Lunch no Joō

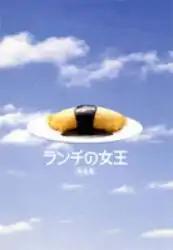
Series DVD cover

is a Japanese drama series aired in Japan on Fuji TV in 2002. It stars Yūko Takeuchi, Yōsuke Eguchi, Satoshi Tsumabuki, and Shinichi Tsutsumi.